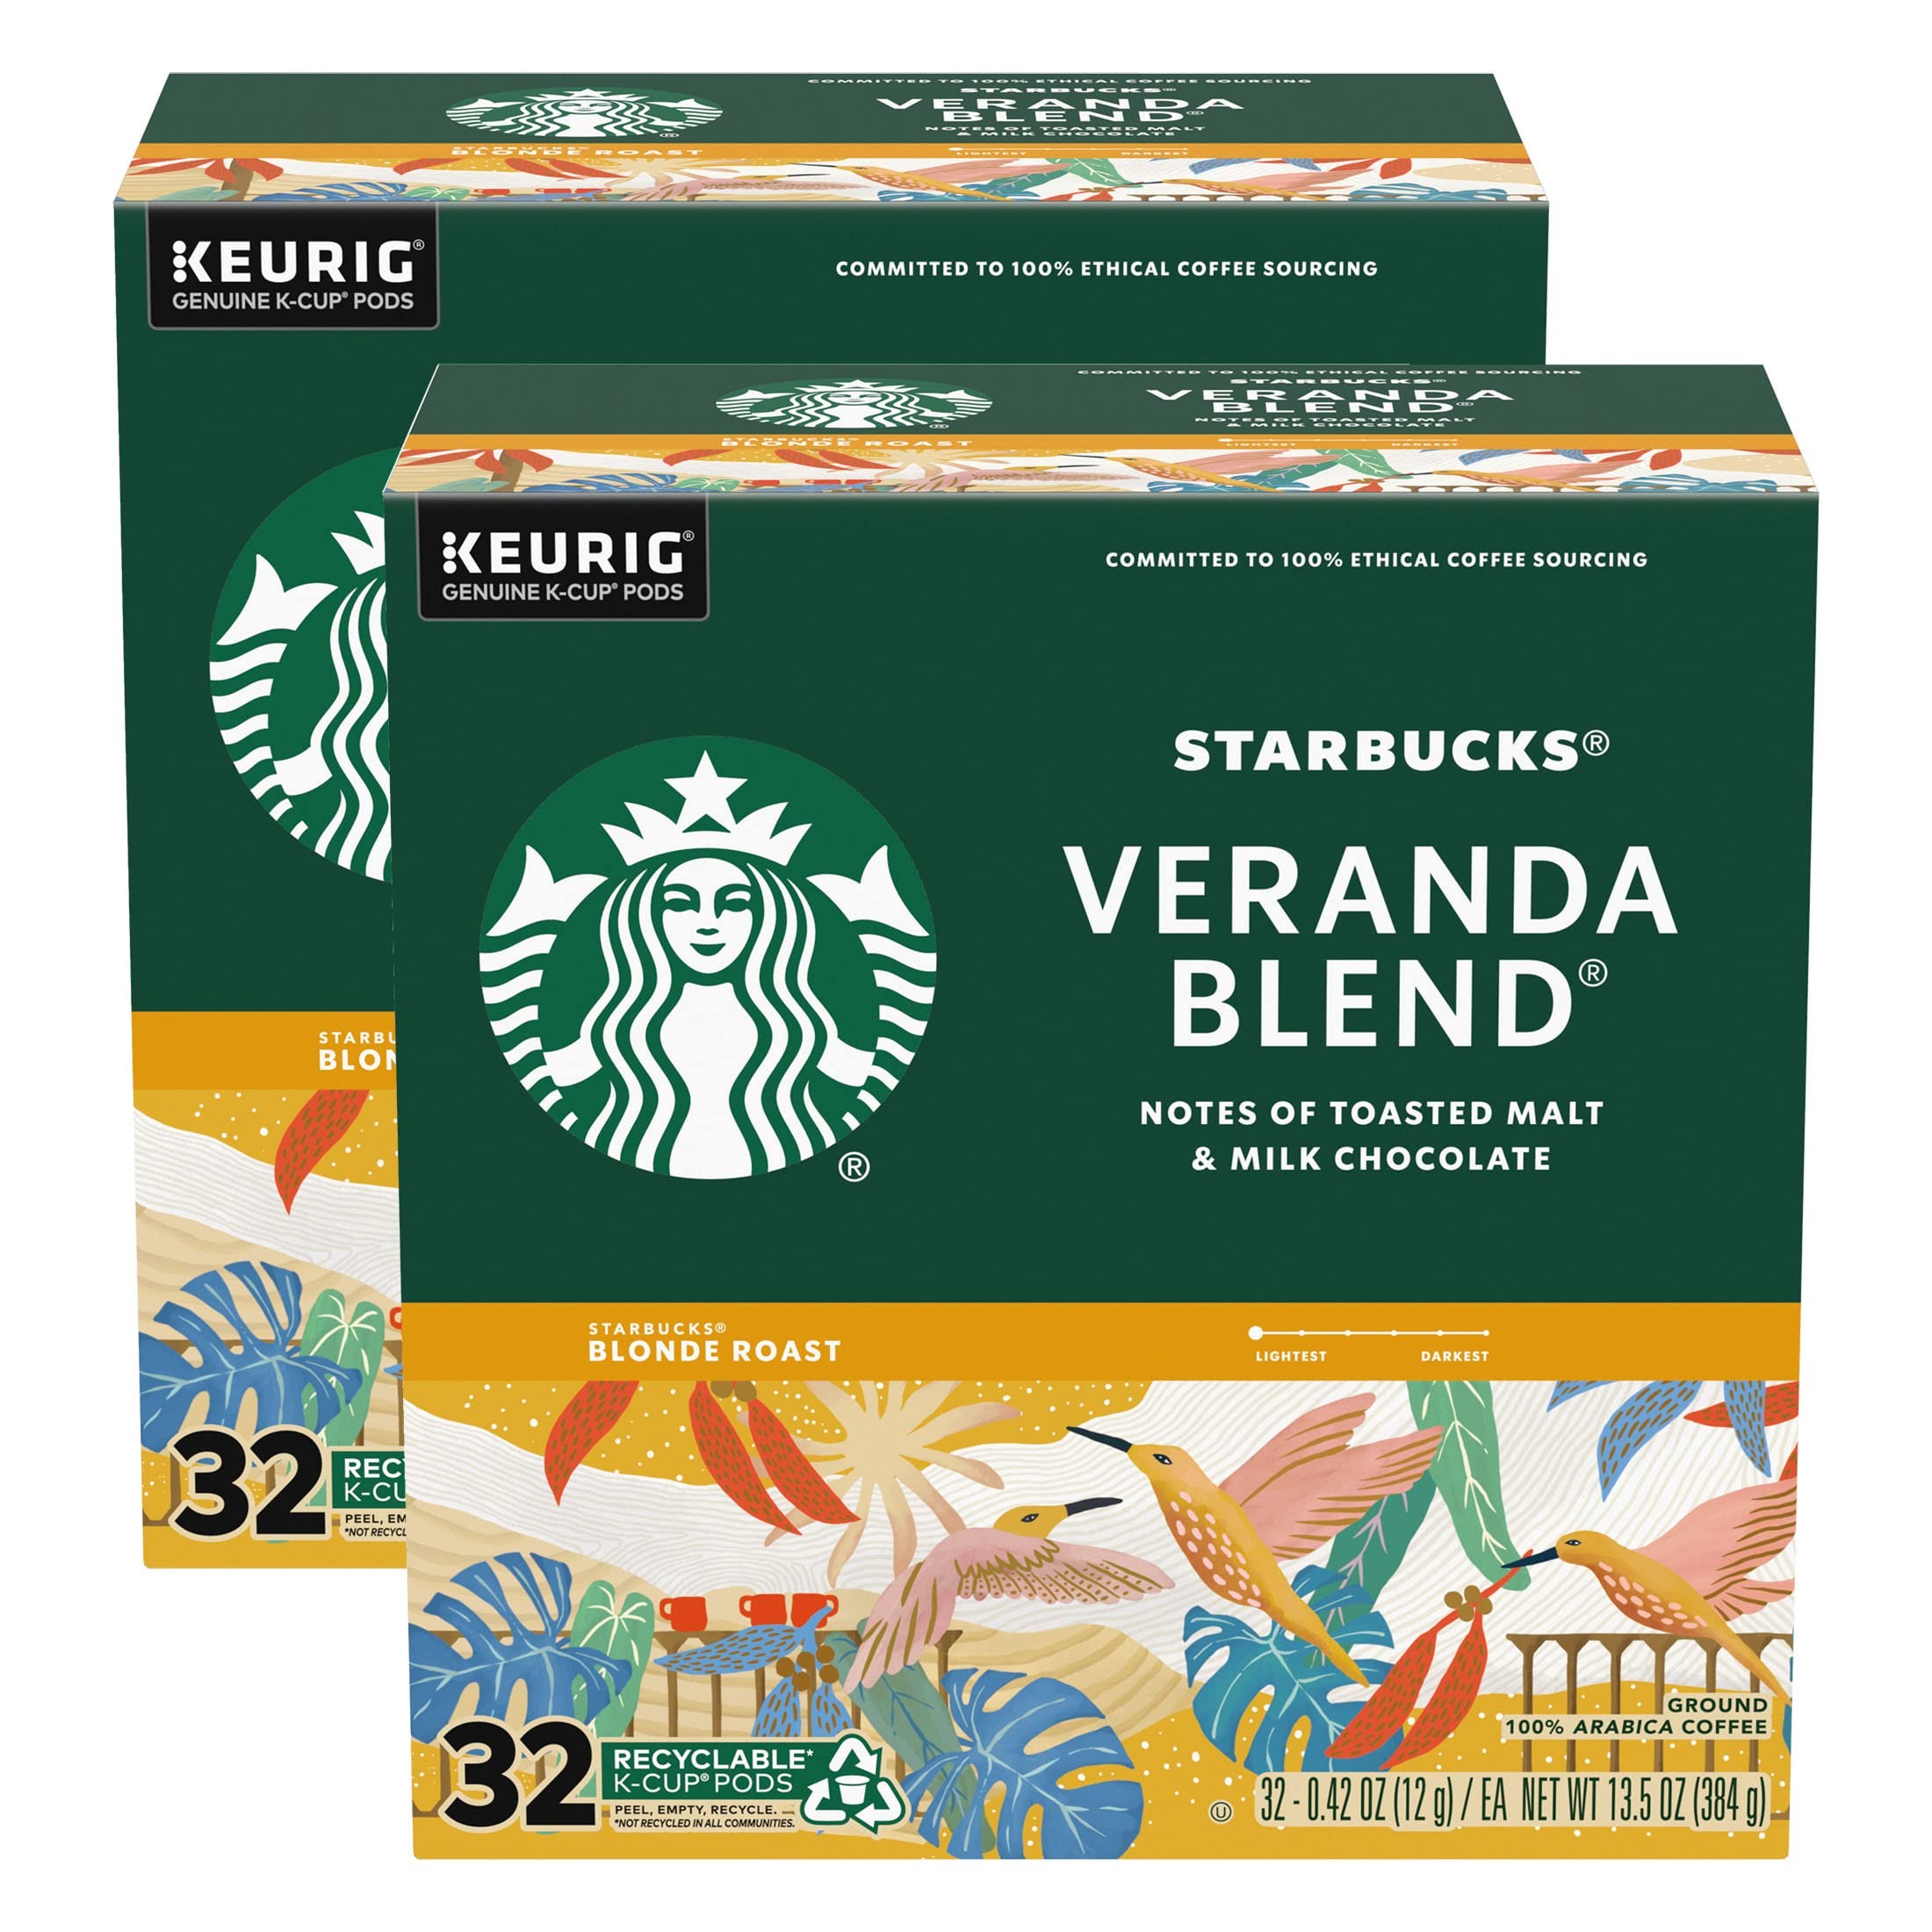
Item Name: Starbucks Coffee K-Cup Pods, Veranda Blend, Blonde Roast Coffee, Notes of Toasted Malt & Milk Chocolate, Keurig Genuine K-Cup Pods, 32 CT K-Cups/Box (Pack of 2 Box)
Value: 64.0
Unit: Count

Price: 22.49